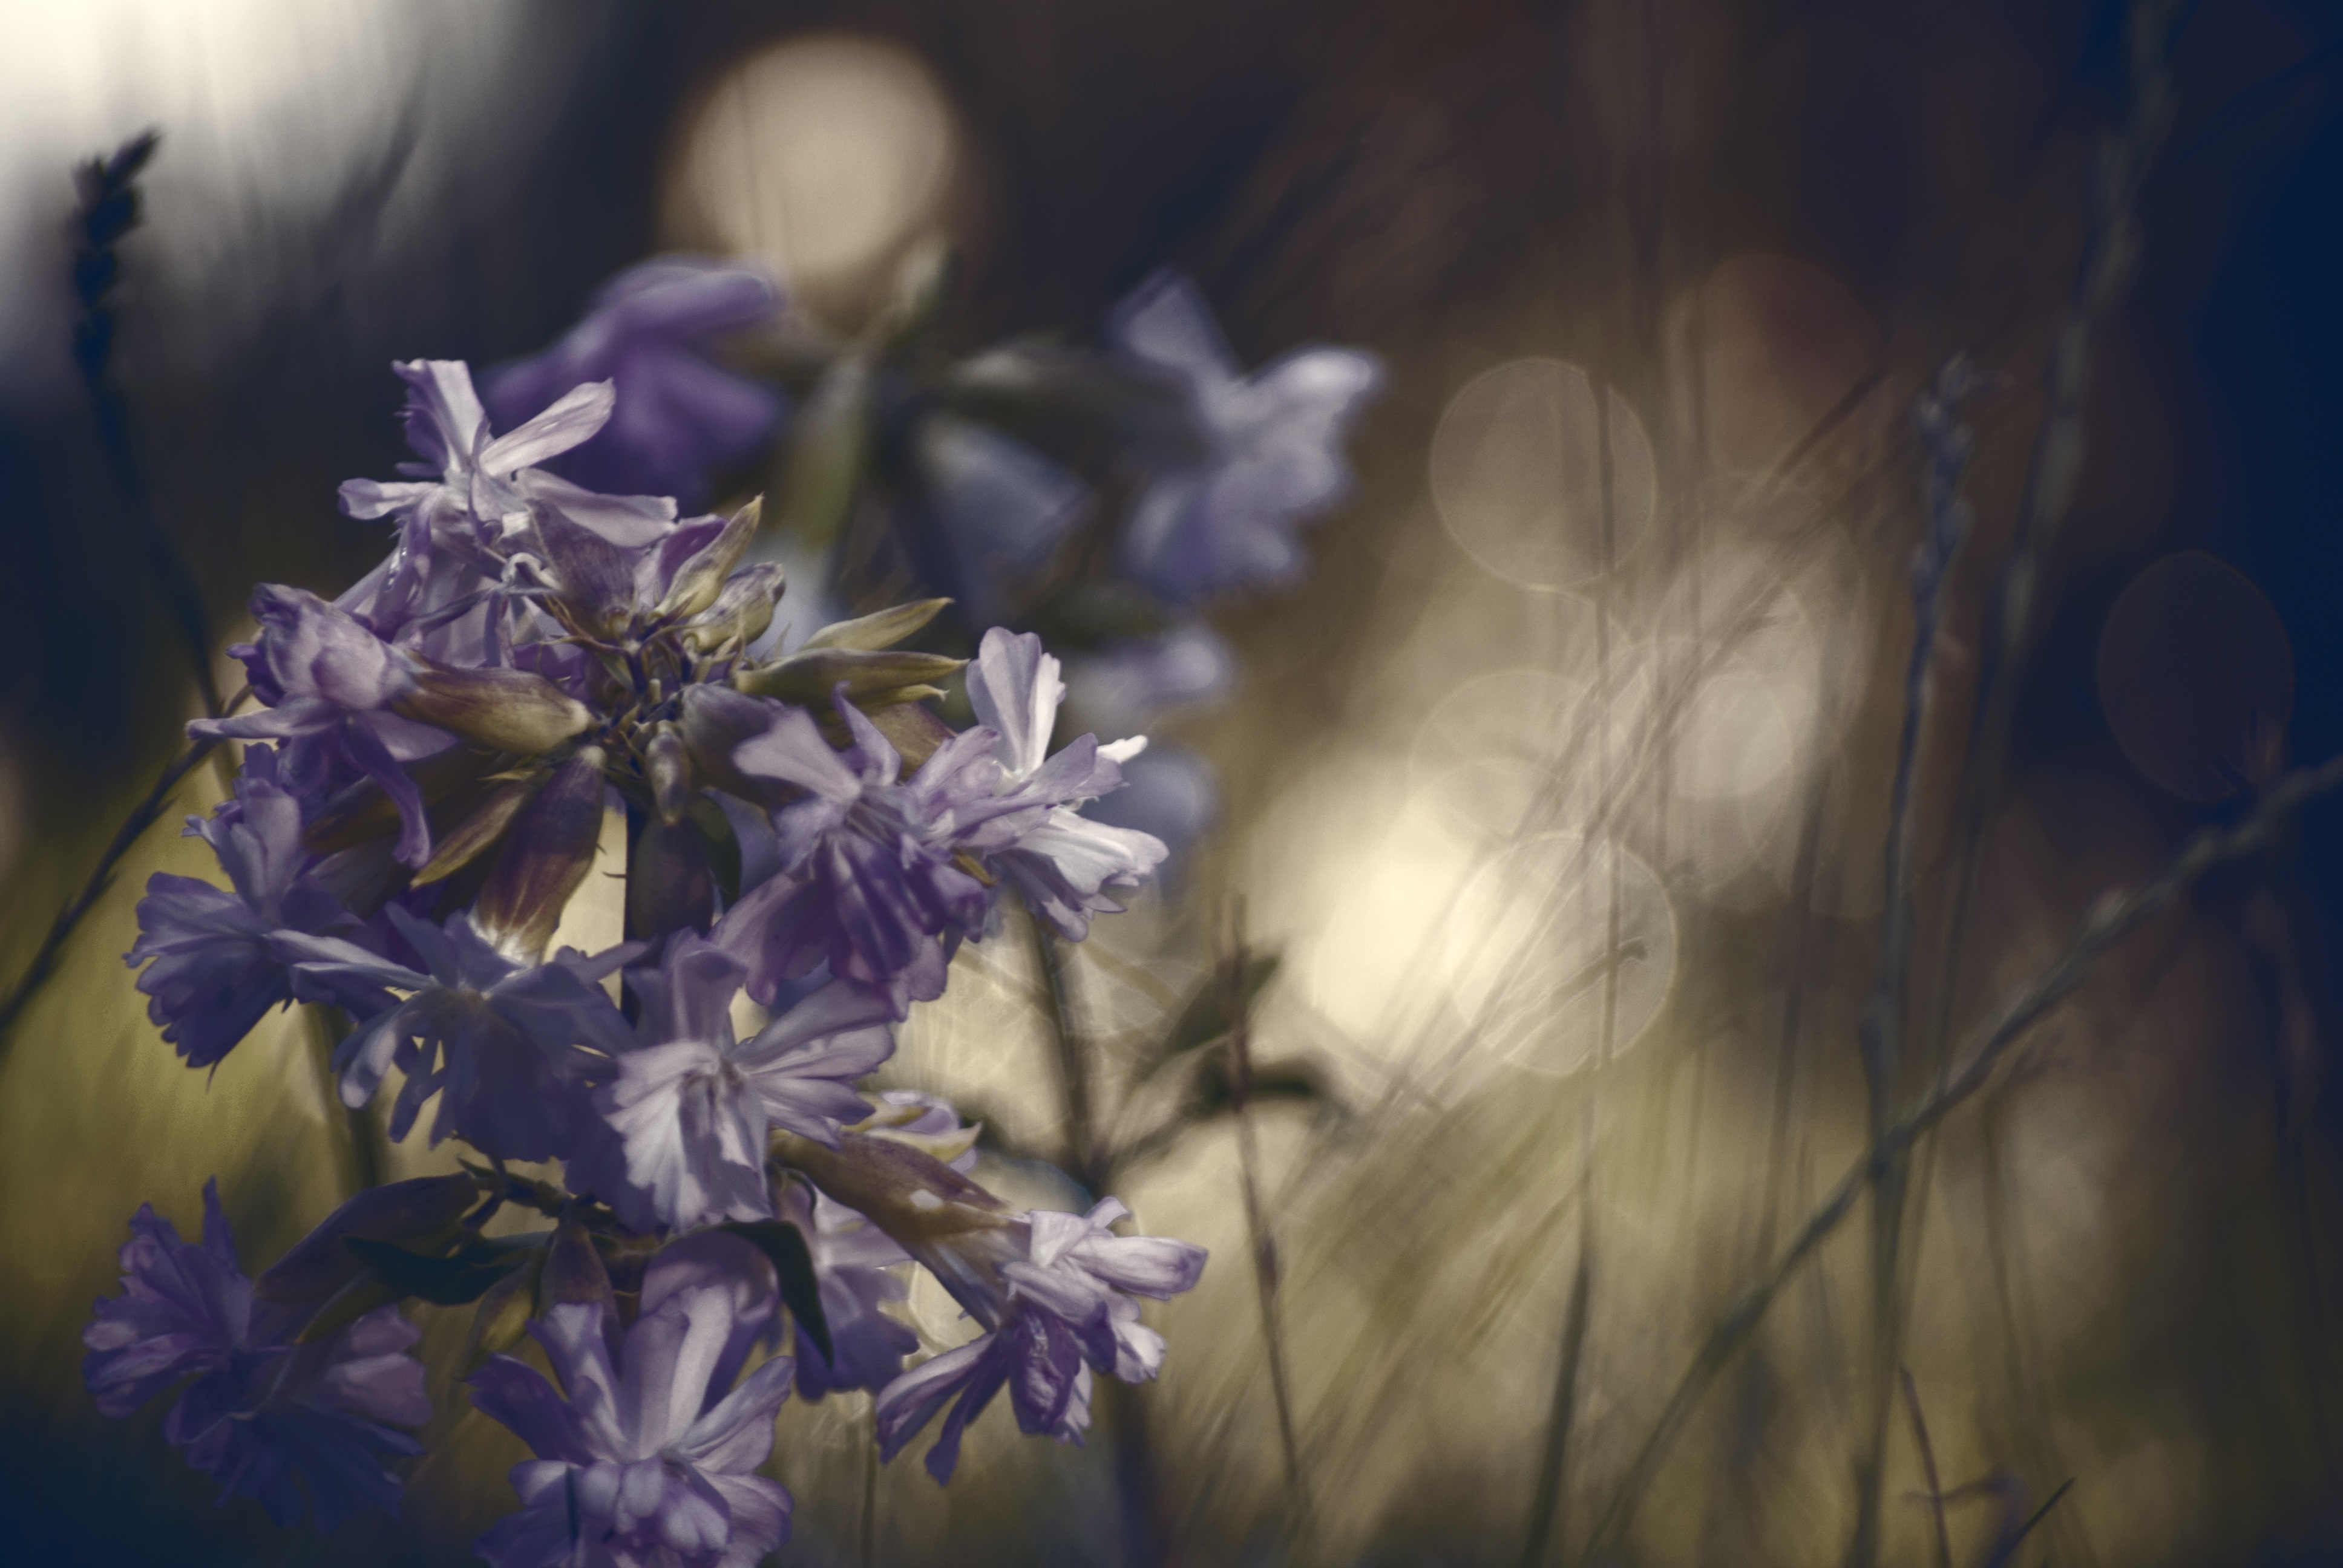
nature, grass, branch, blossom, light, bokeh, plant, sunlight, leaf, flower, petal, rose, spring, macro, autumn, blue, garden, flora, season, wildflower, flowers, wild flowers, colors, marion, macro photography, flowering plant, computer wallpaper, land plant, beraudias